Pathé Records (China)

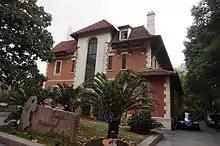
Former headquarters of Pathé Records in Xujiahui, Shanghai

The Shanghai Pathé Record Company was one of the first major record companies in Shanghai, Republic of China, and later relocated to colonial British Hong Kong following the establishment of the People's Republic of China. The company was an Asia-Pacific subsidiary of the Pathé Records based in France, and later of EMI Group, which was broken up in 2012.